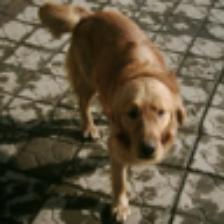
Label: NonHuman